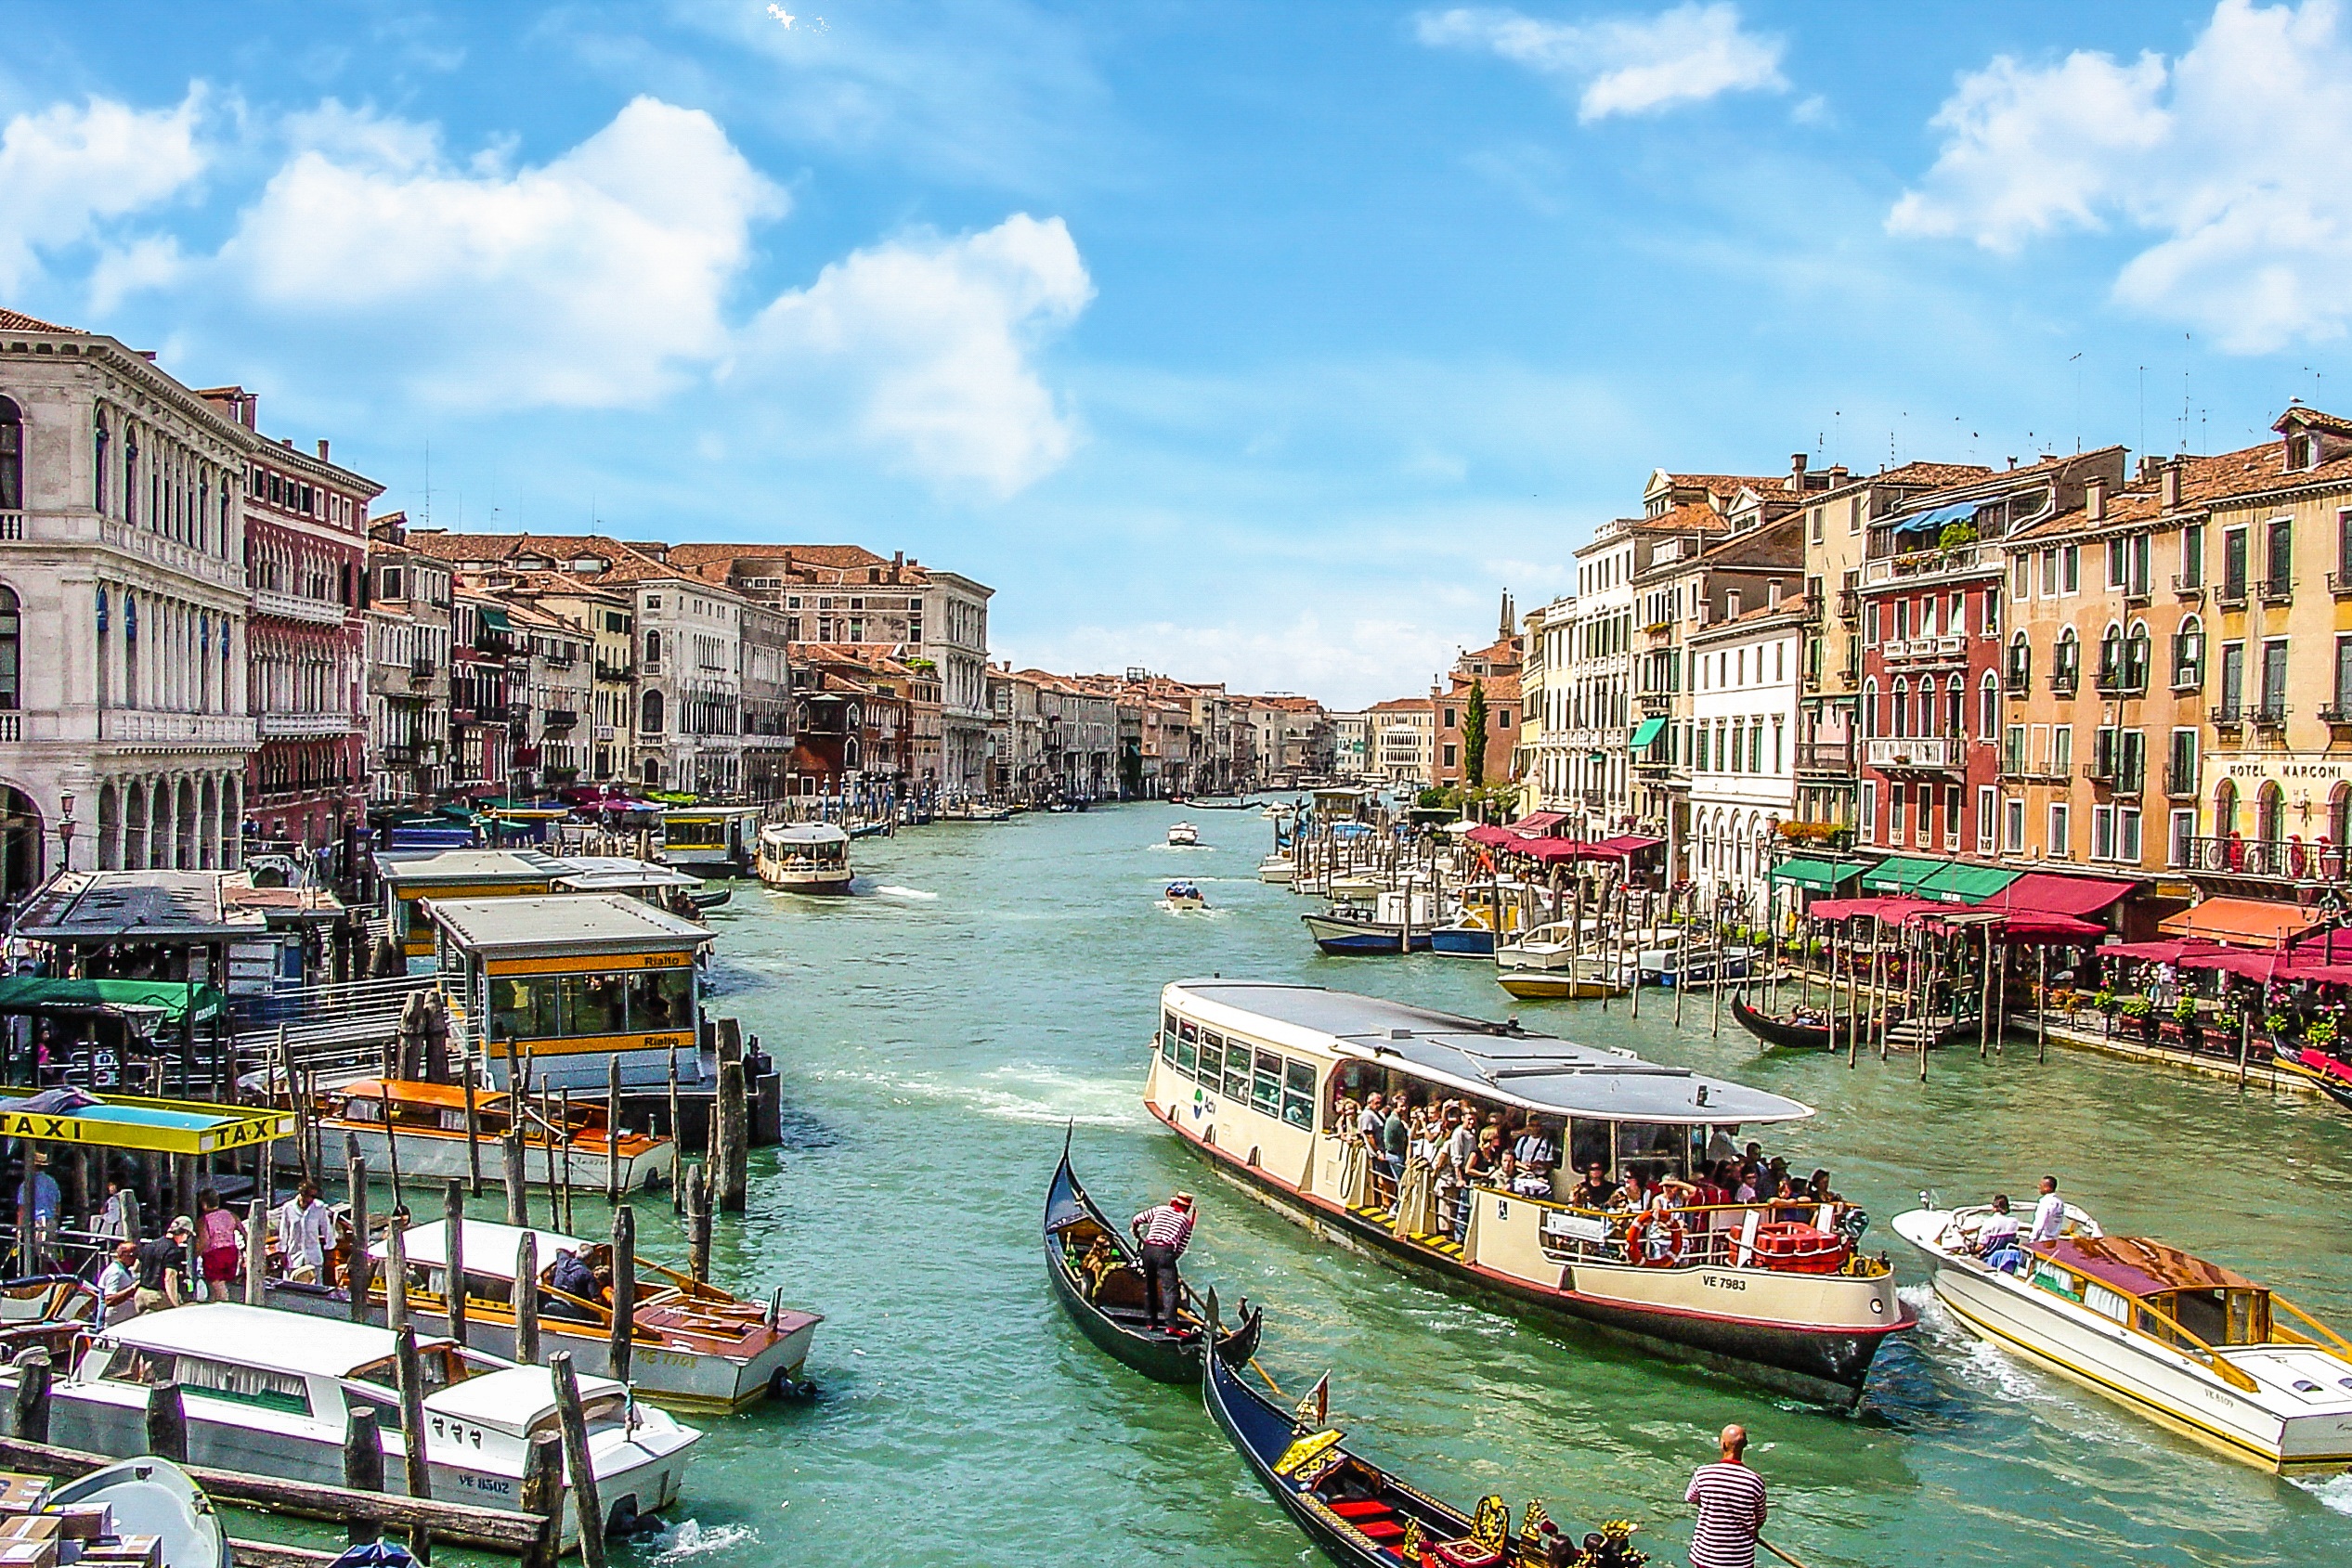
sea, water, boat, town, river, canal, cityscape, vacation, tourist, travel, vehicle, italy, harbor, venice, tourism, waterway, body of water, grand, gondola, italian, landform, venetian, geographical feature